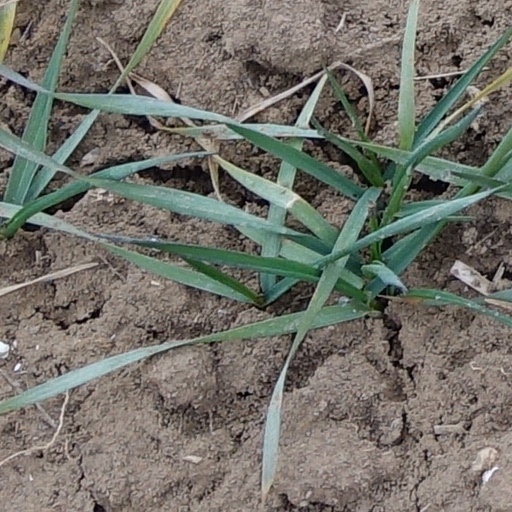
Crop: wheat